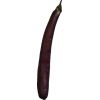
Label: Eggplant long 1